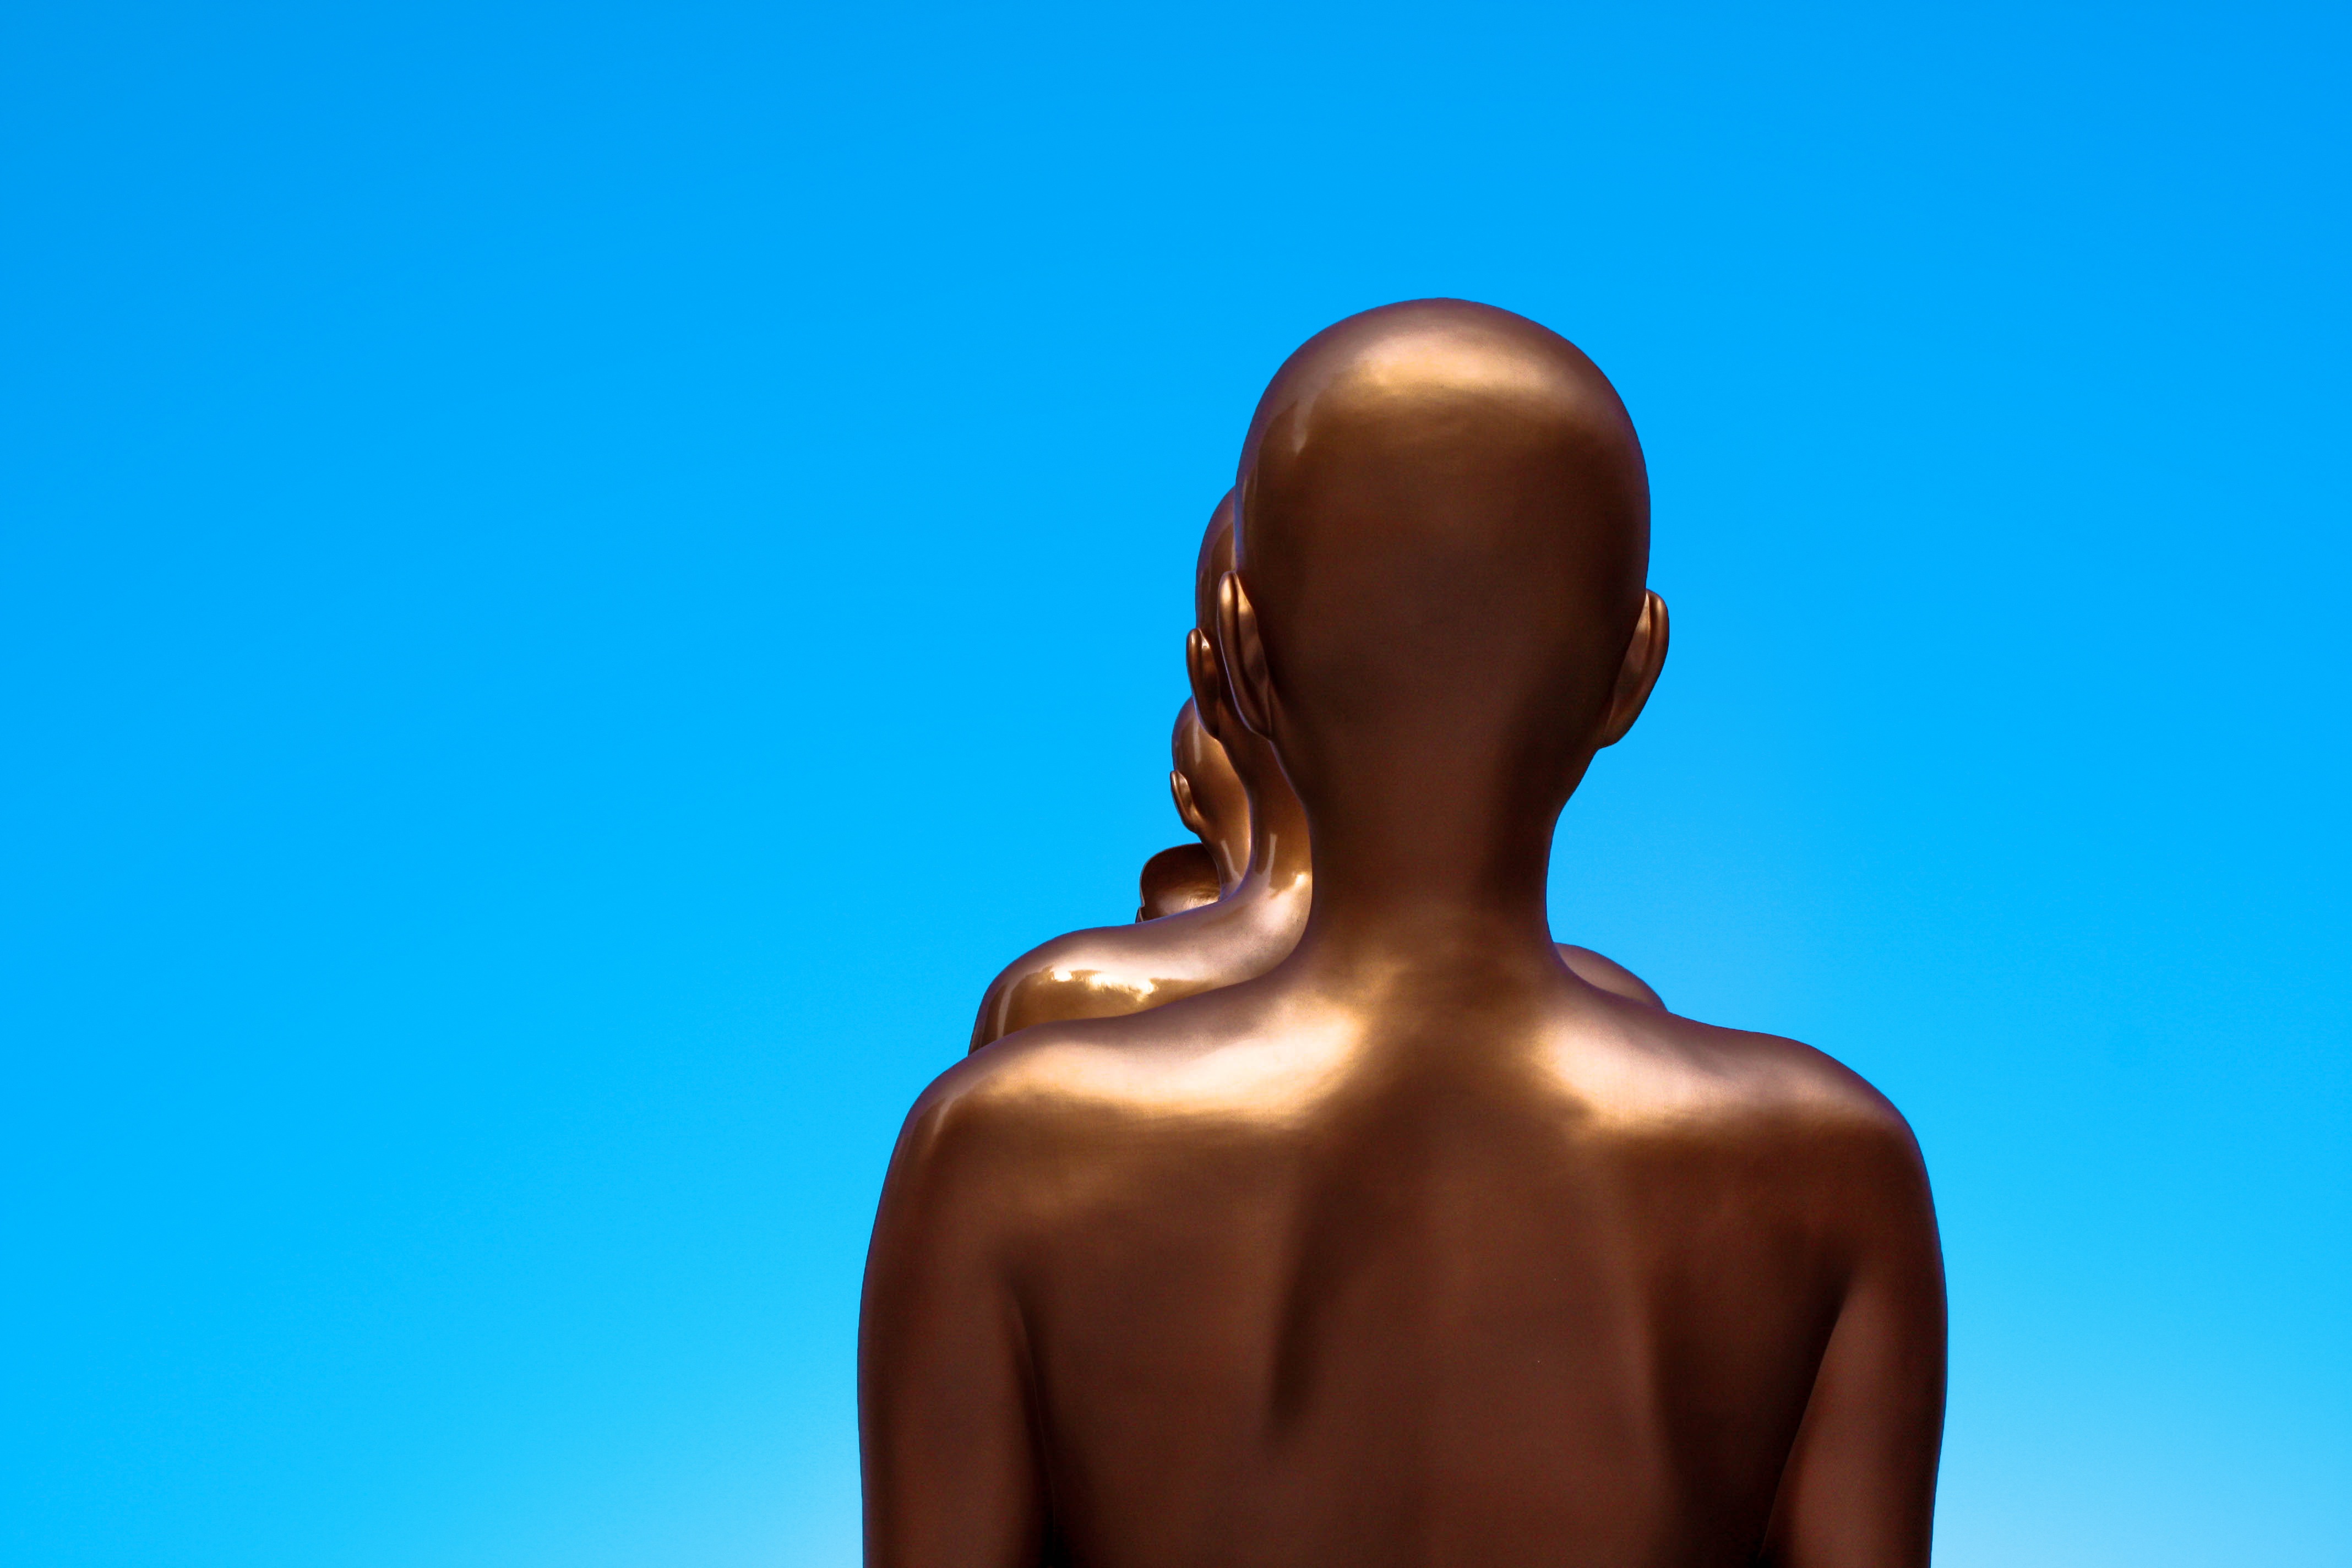
hand, sky, monument, statue, sitting, blue, muscle, close up, human body, sculpture, art, temple, head, beauty, organ, sense, gautama buddha, human positions